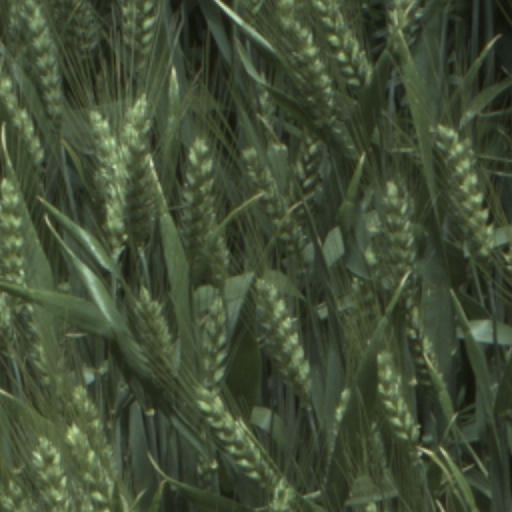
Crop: wheat